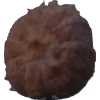
Label: orange_peeled